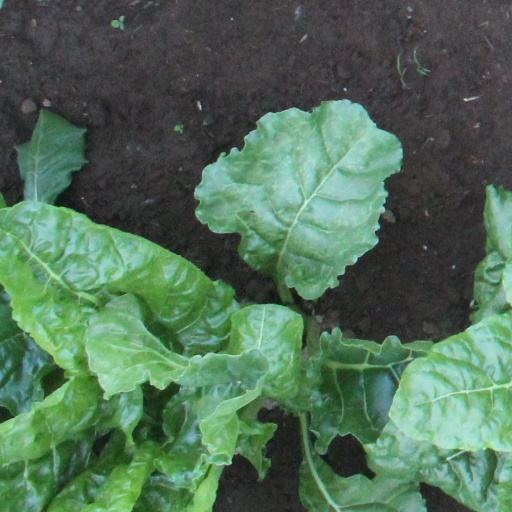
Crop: sugar beet